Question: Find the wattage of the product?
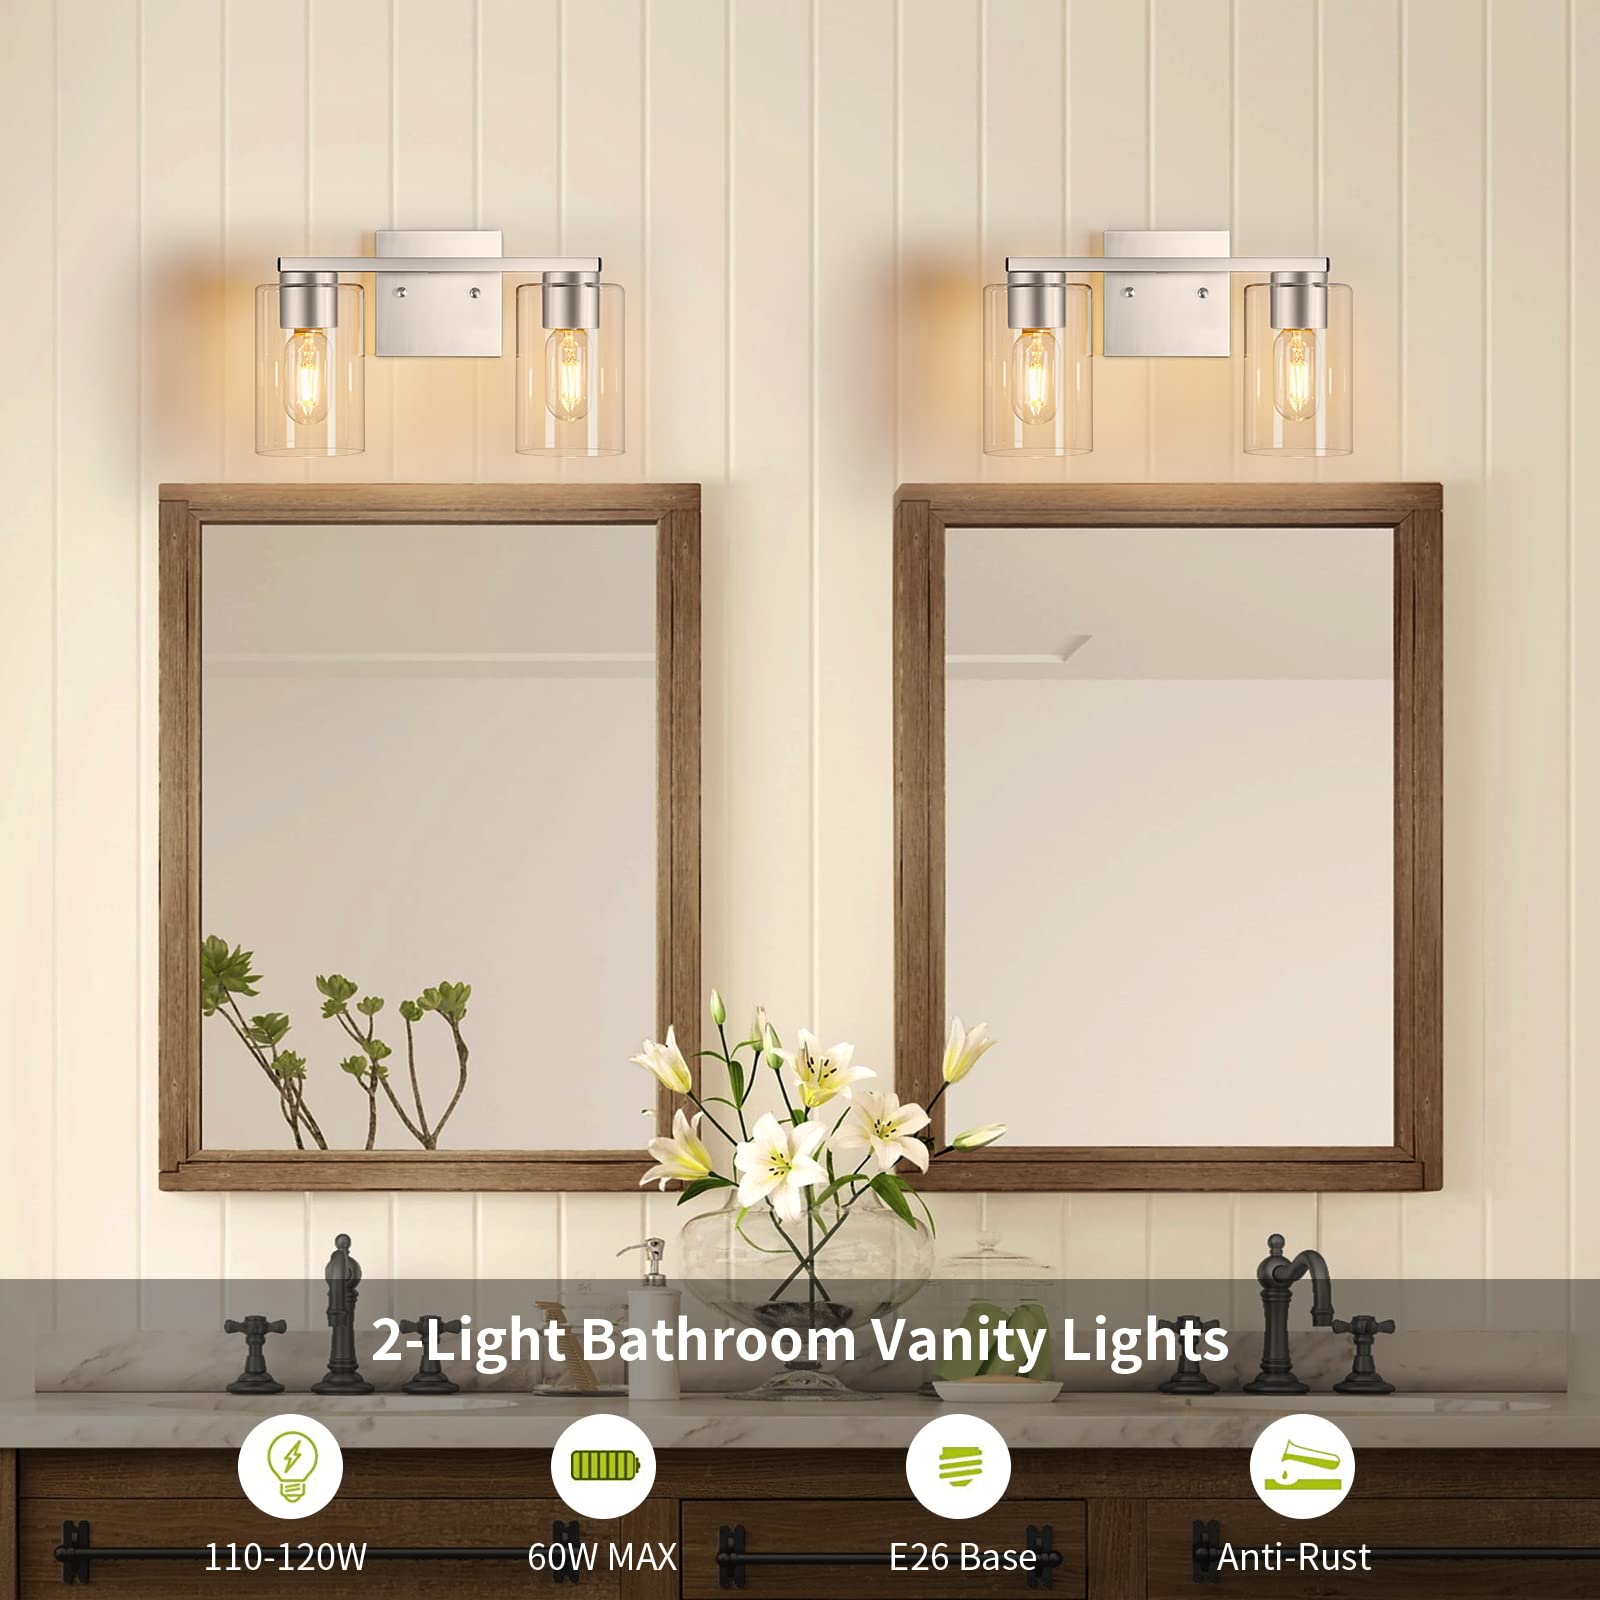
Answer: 60.0 watt